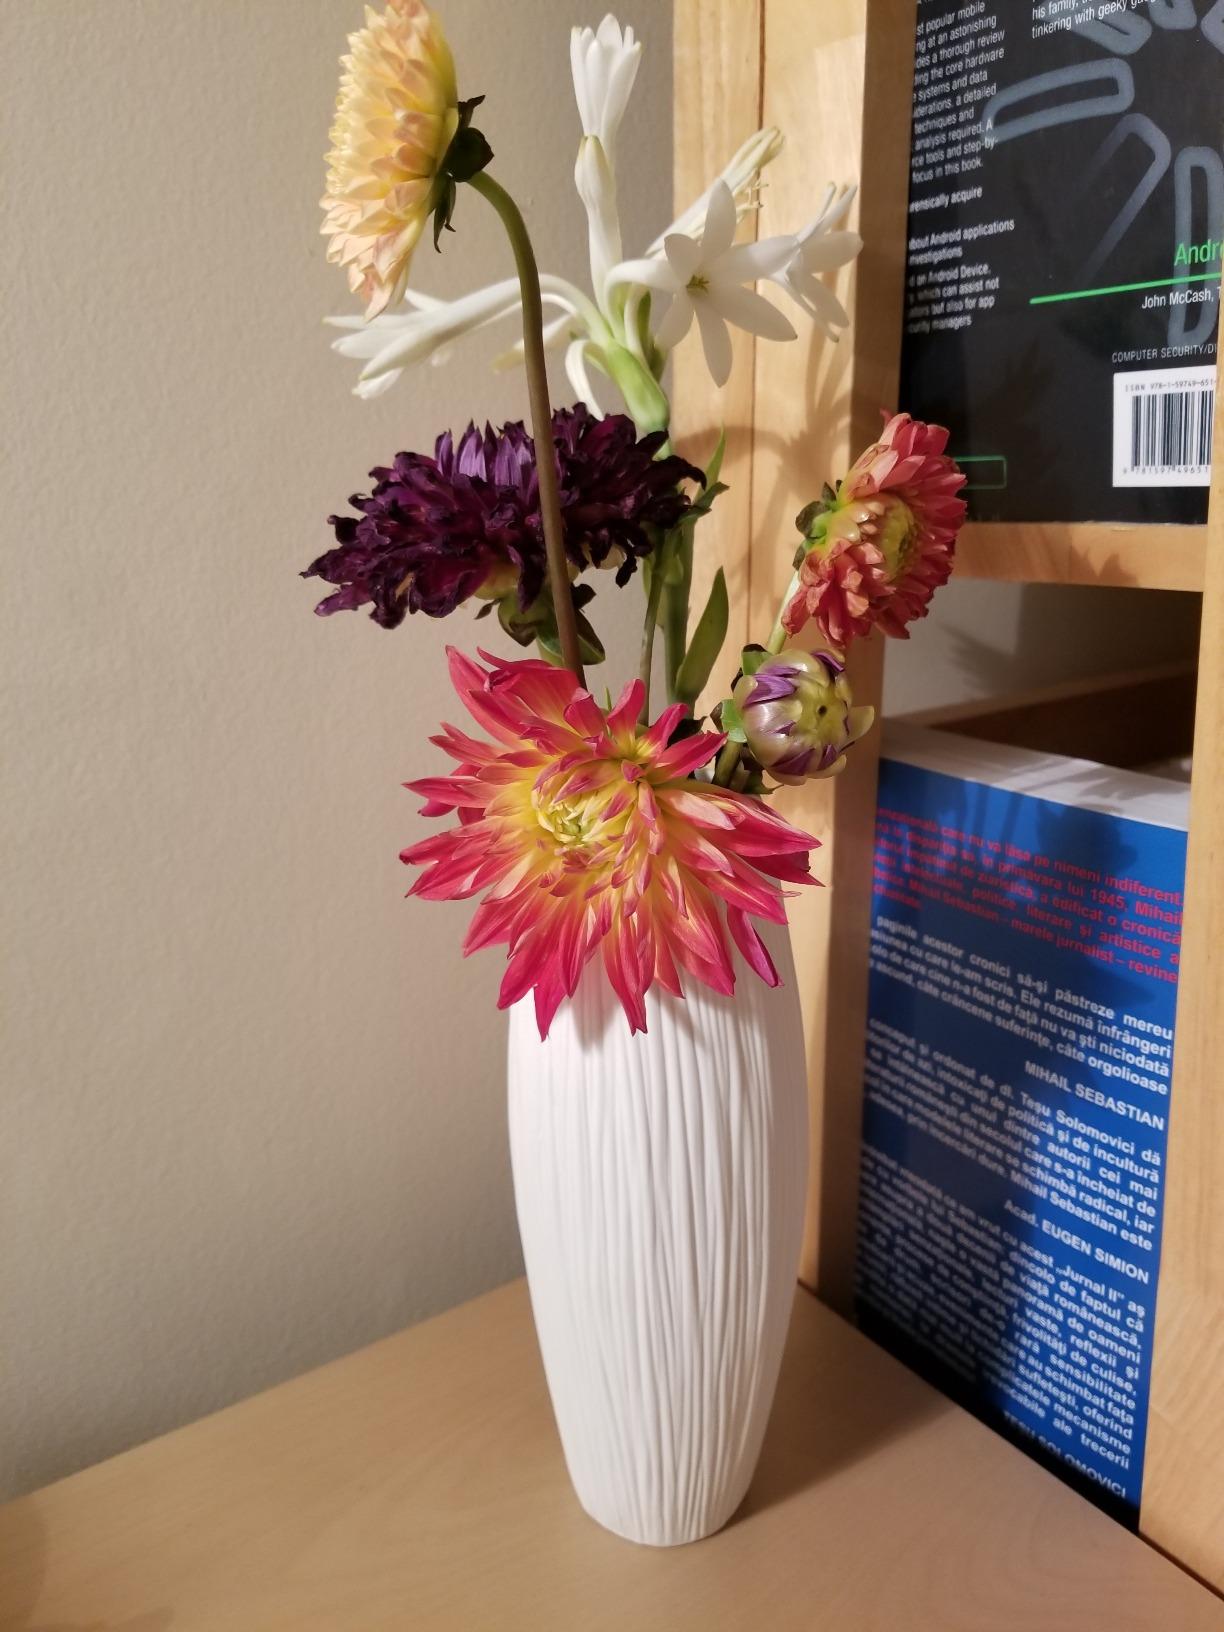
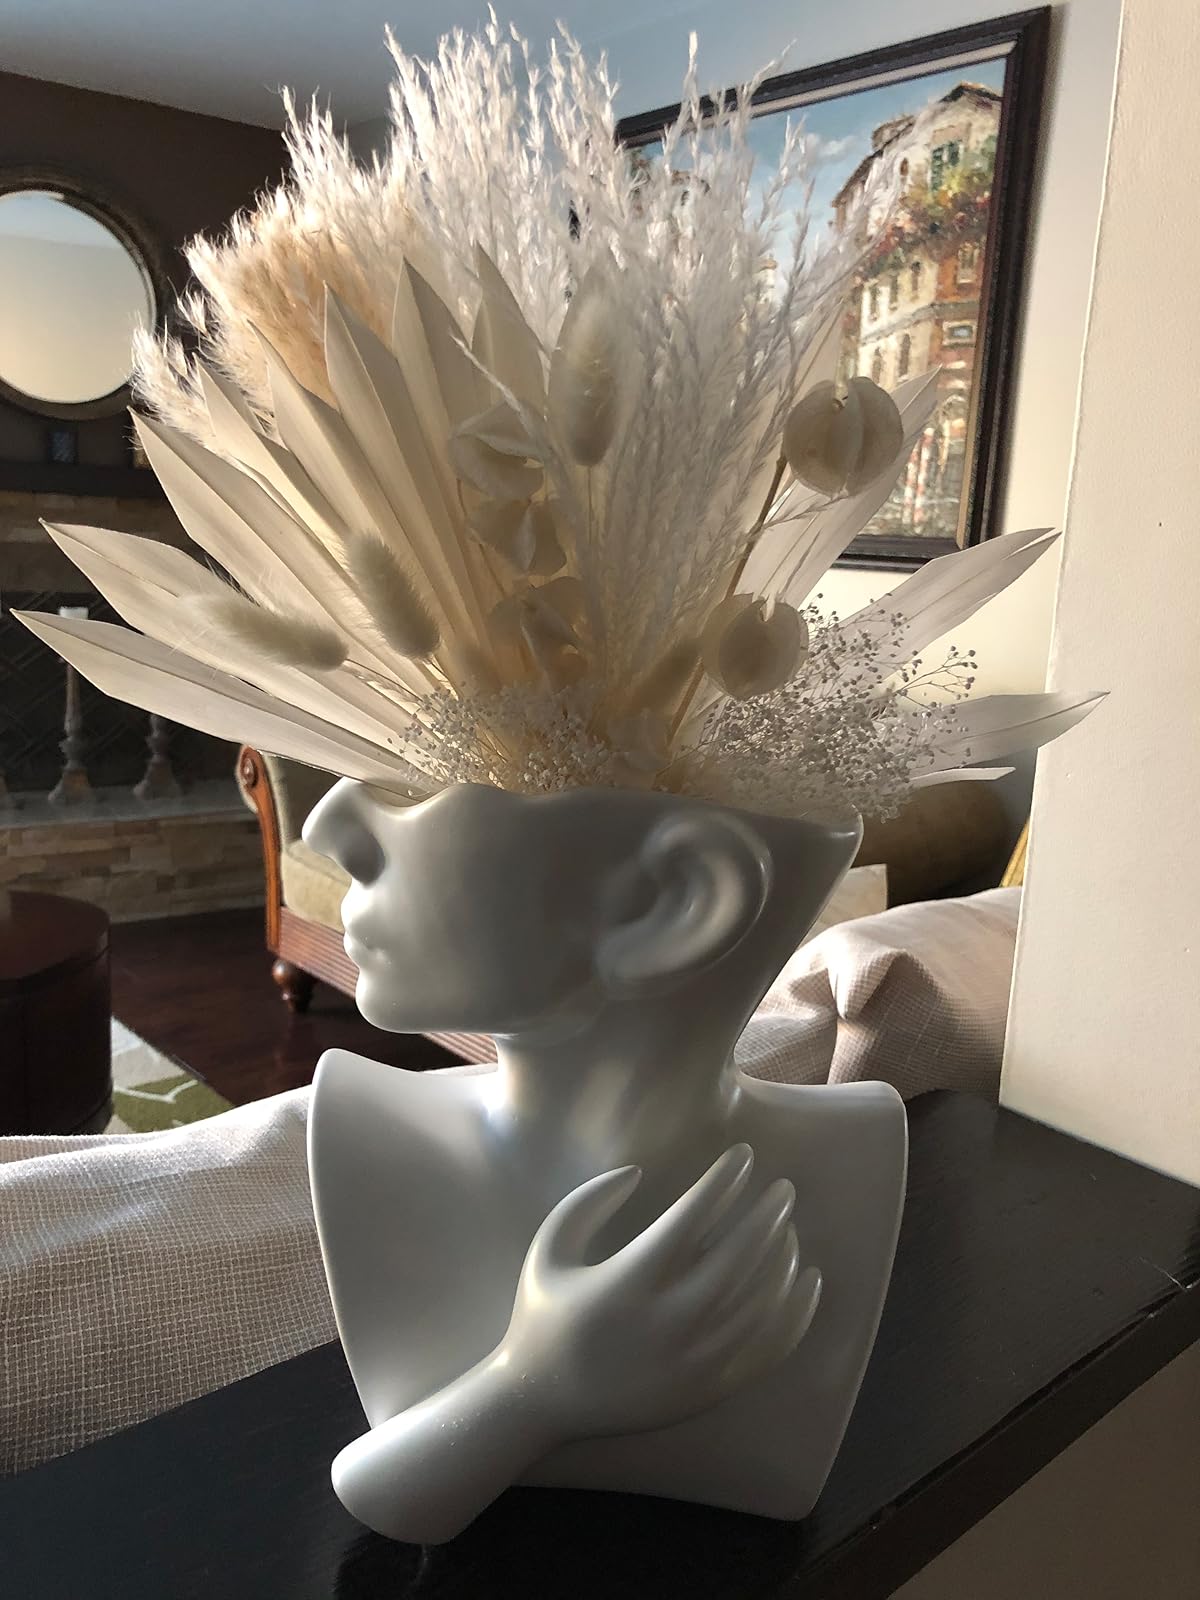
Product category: vase
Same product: no